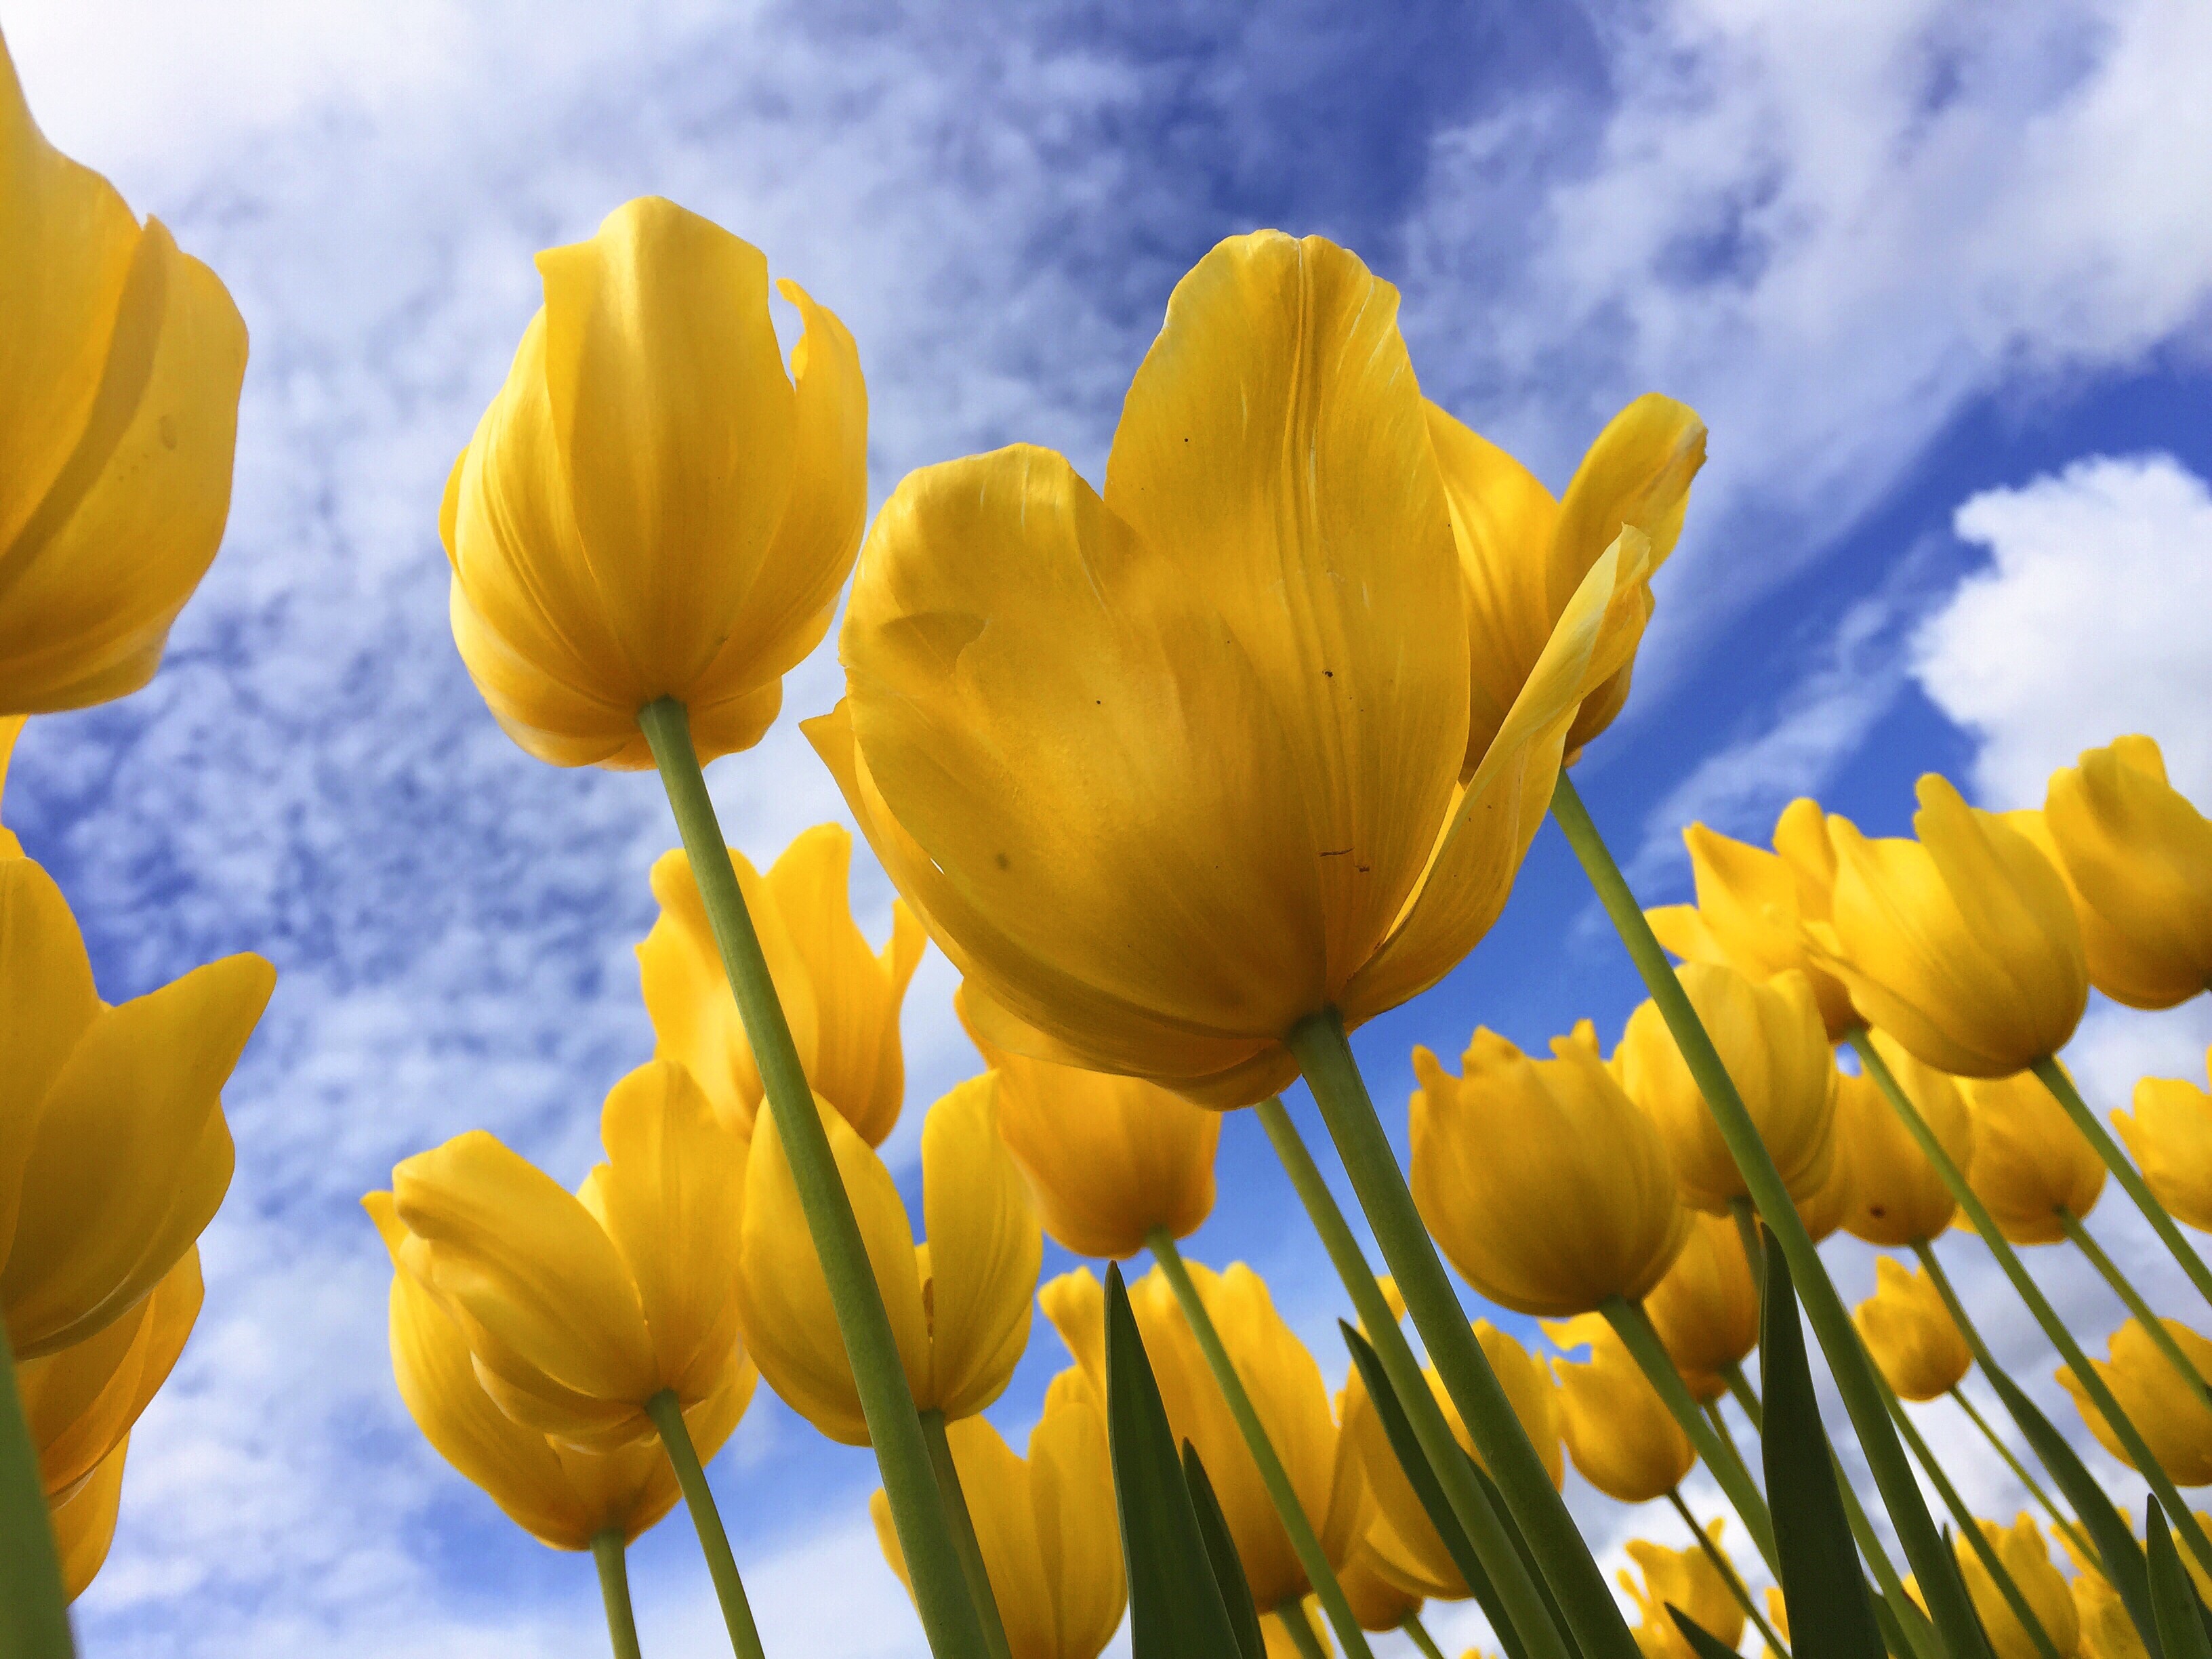
nature, blossom, plant, sky, field, sunlight, flower, petal, bloom, tulip, spring, park, fresh, botany, yellow, garden, flora, season, plants, ecology, flowers, petals, tulips, crocus, vibrant, macro photography, flowering plant, yellwo, plant stem, land plant